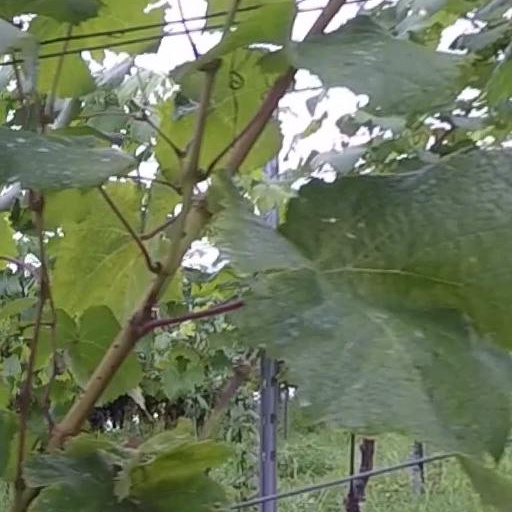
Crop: grape